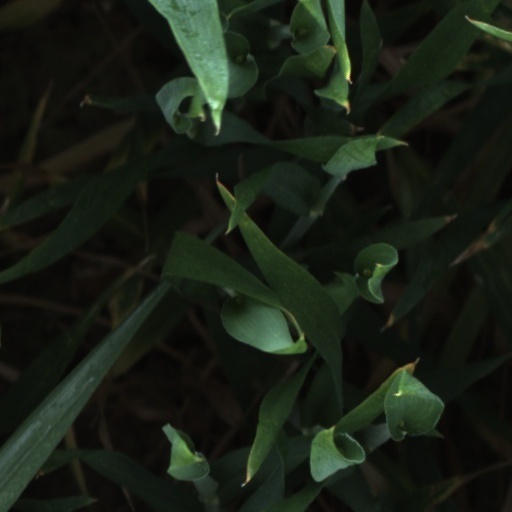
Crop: wheat